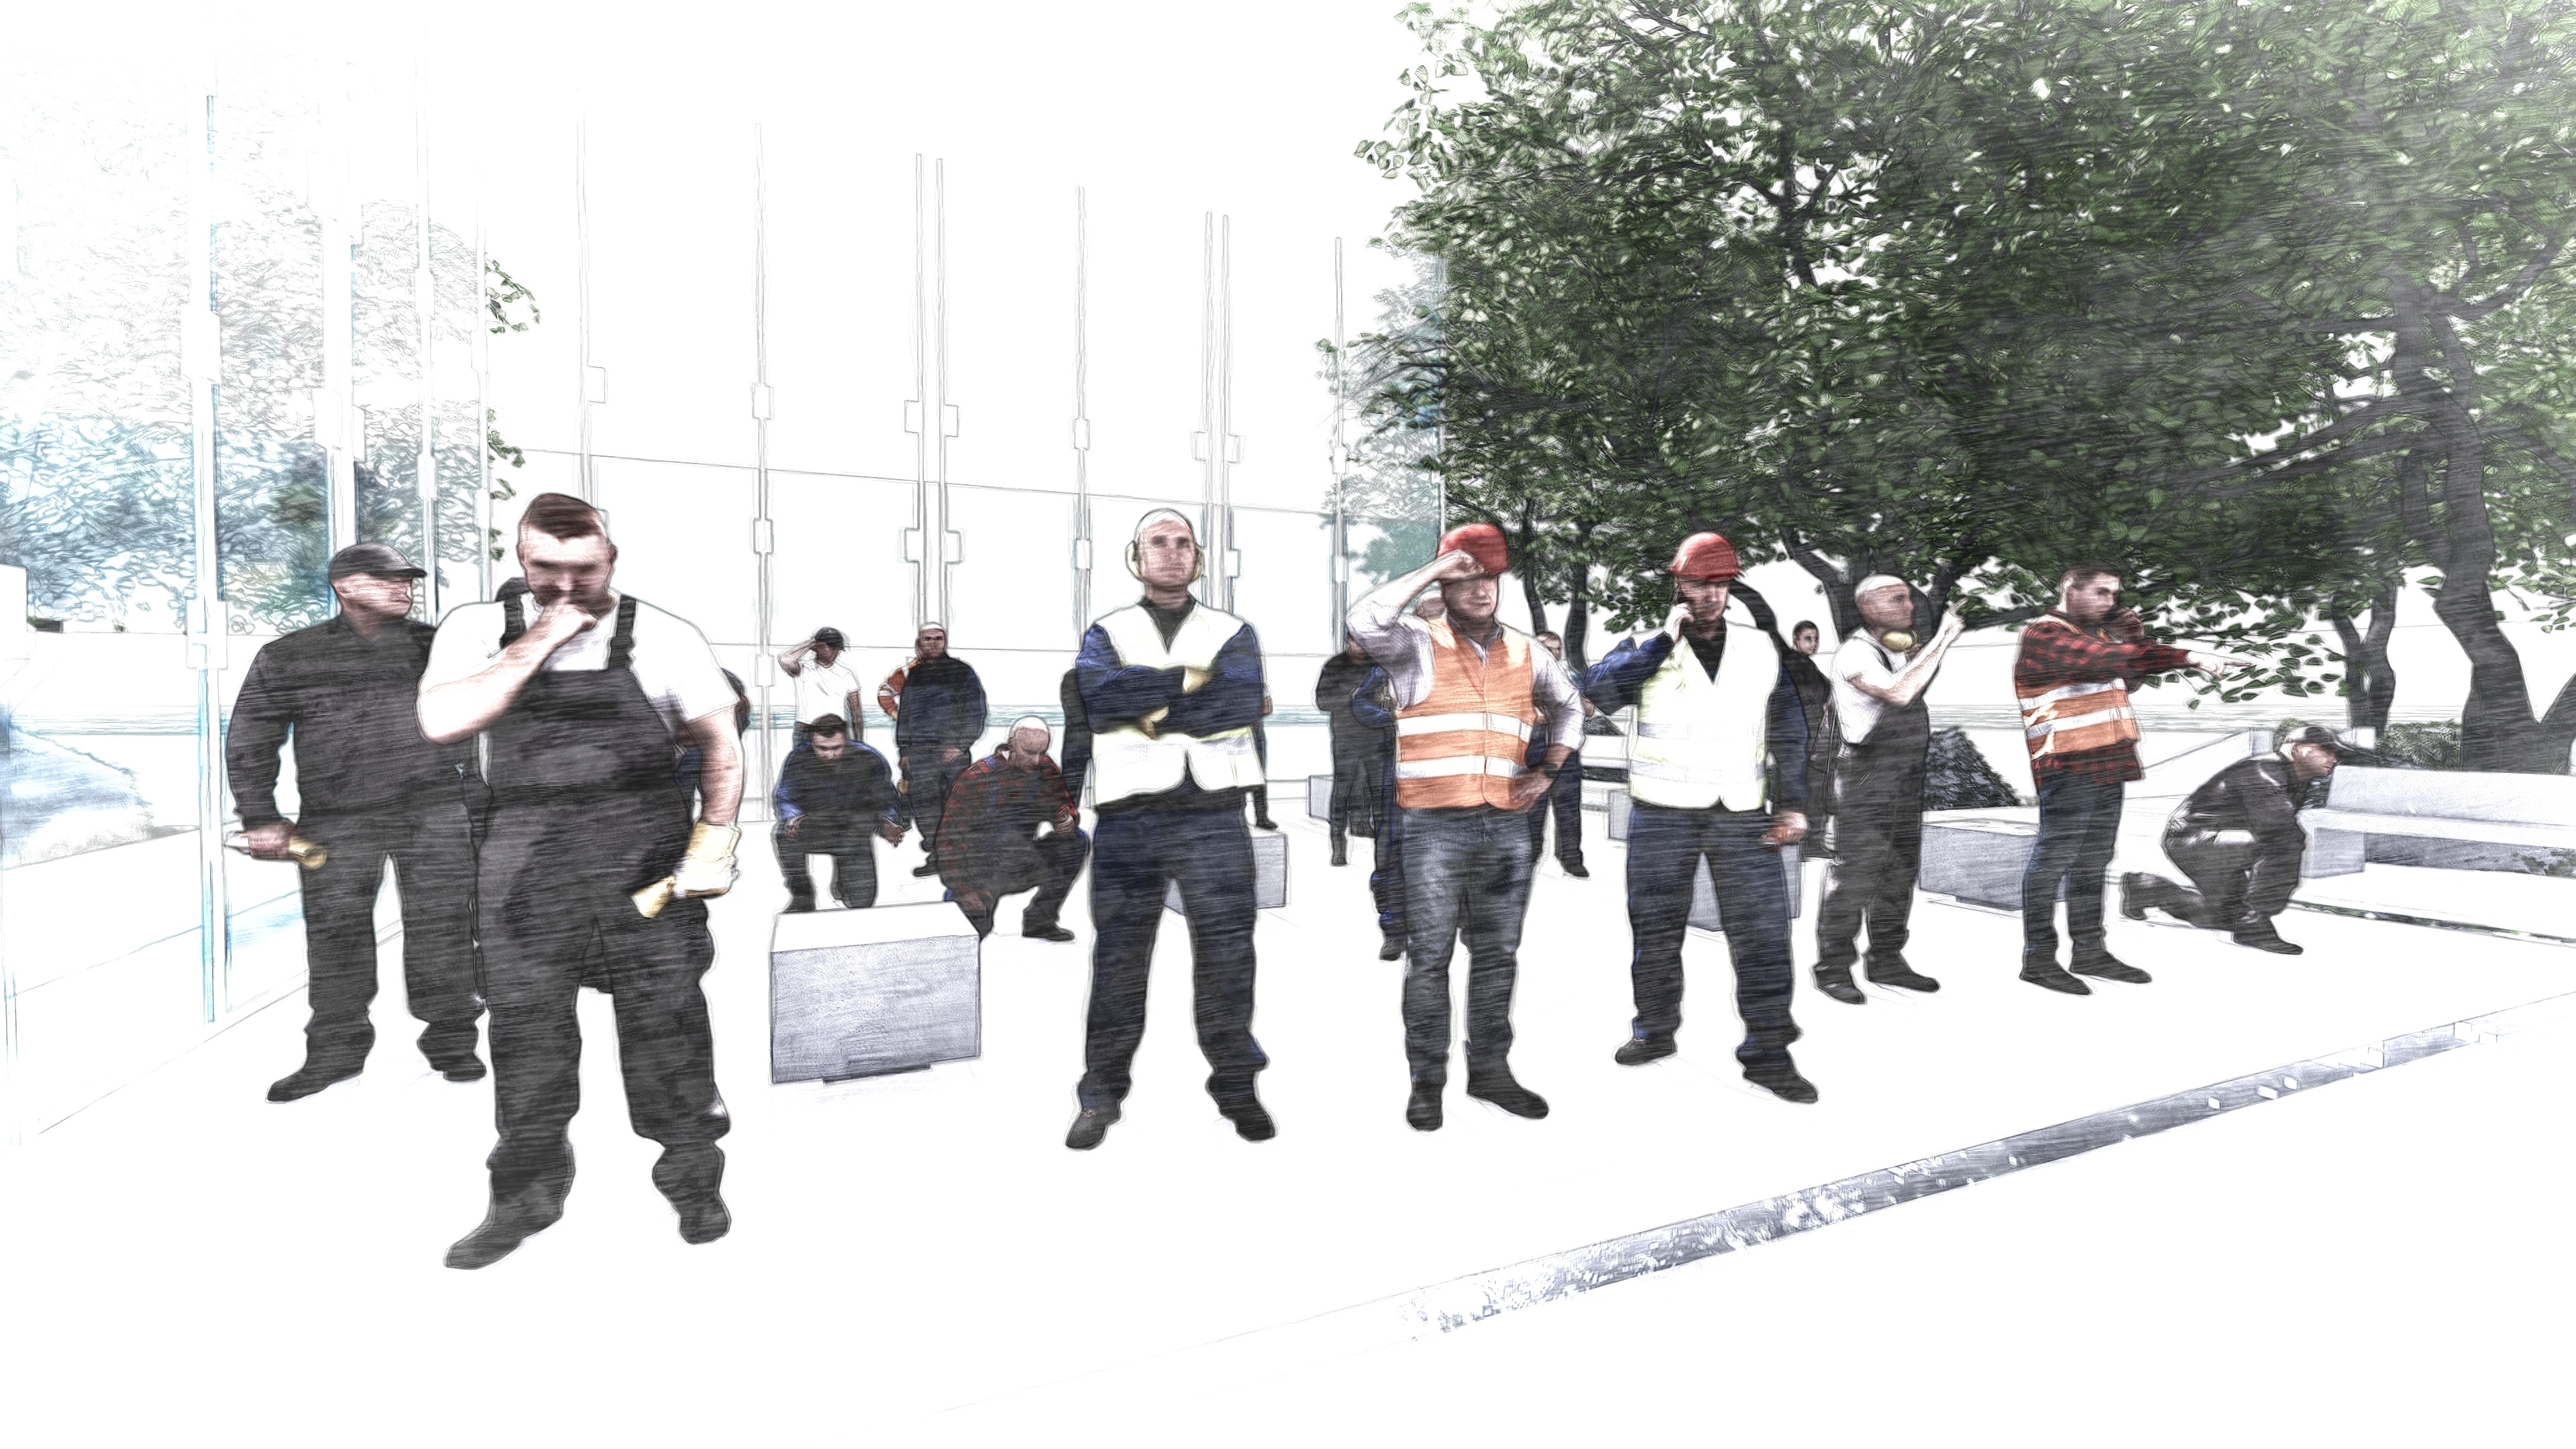
work, people, profession, craft, team, mechanic, workplace, organization, employment